Artists For World Peace

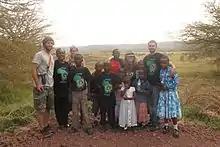
Children of Peace in Kibosho, Tanzania

Peace Pig Club is a partnership with the Good Hope Trust in Kibosho Umbwe, Tanzania. The objective of the project is to provide animal protein to the center community, and to raise income to support the cost of running the center. The project is located at the orphanage centre at Kibosho Umbew, Onana Village, Moshi District, Kilimanjaro region. It is a way for the community to become self-sufficient.